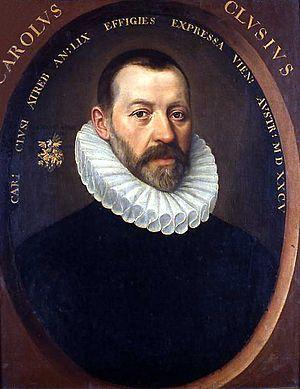
Jules Charles de L'Écluse ou de L'Escluse, latinisé en Carolus Clusius, né en 1526 à Arras et mort en 1609 à Leyde, est un médecin et un botaniste flamand de langue française, l'un des plus célèbres du XVIᵉ siècle.